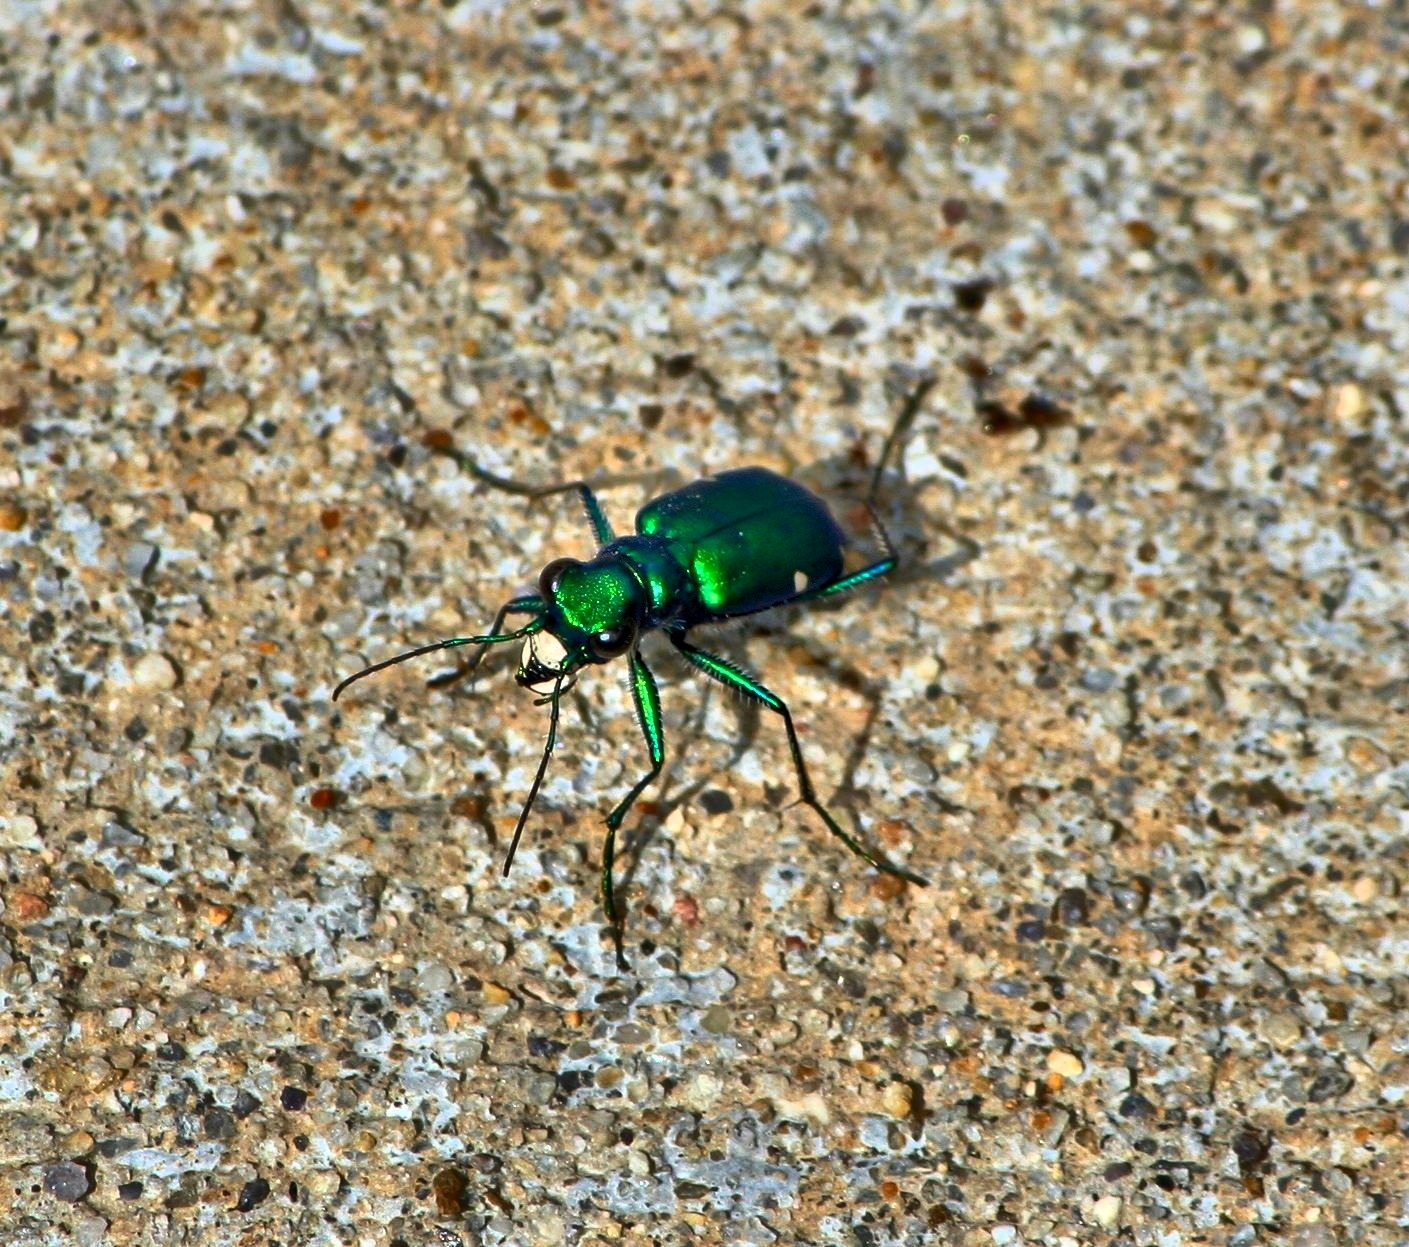
wildlife, green, insect, bug, fauna, invertebrate, fluorescent, close up, psychedelic, pest, beetle, macro photography, arthropod, ground beetle, dung beetle, membrane winged insect, six spotted tiger beetle, six spotted green tiger beetle, cicindela sexguttata